Raadvad

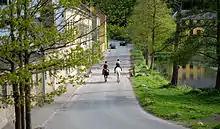
Horseback riding at Raadvad

The development comprises 19 listed buildings on the south side of Mølleåen (in Lyngby–Taarbæk Municipality) and six buildings on its north side (in Rudersdal Municipality).